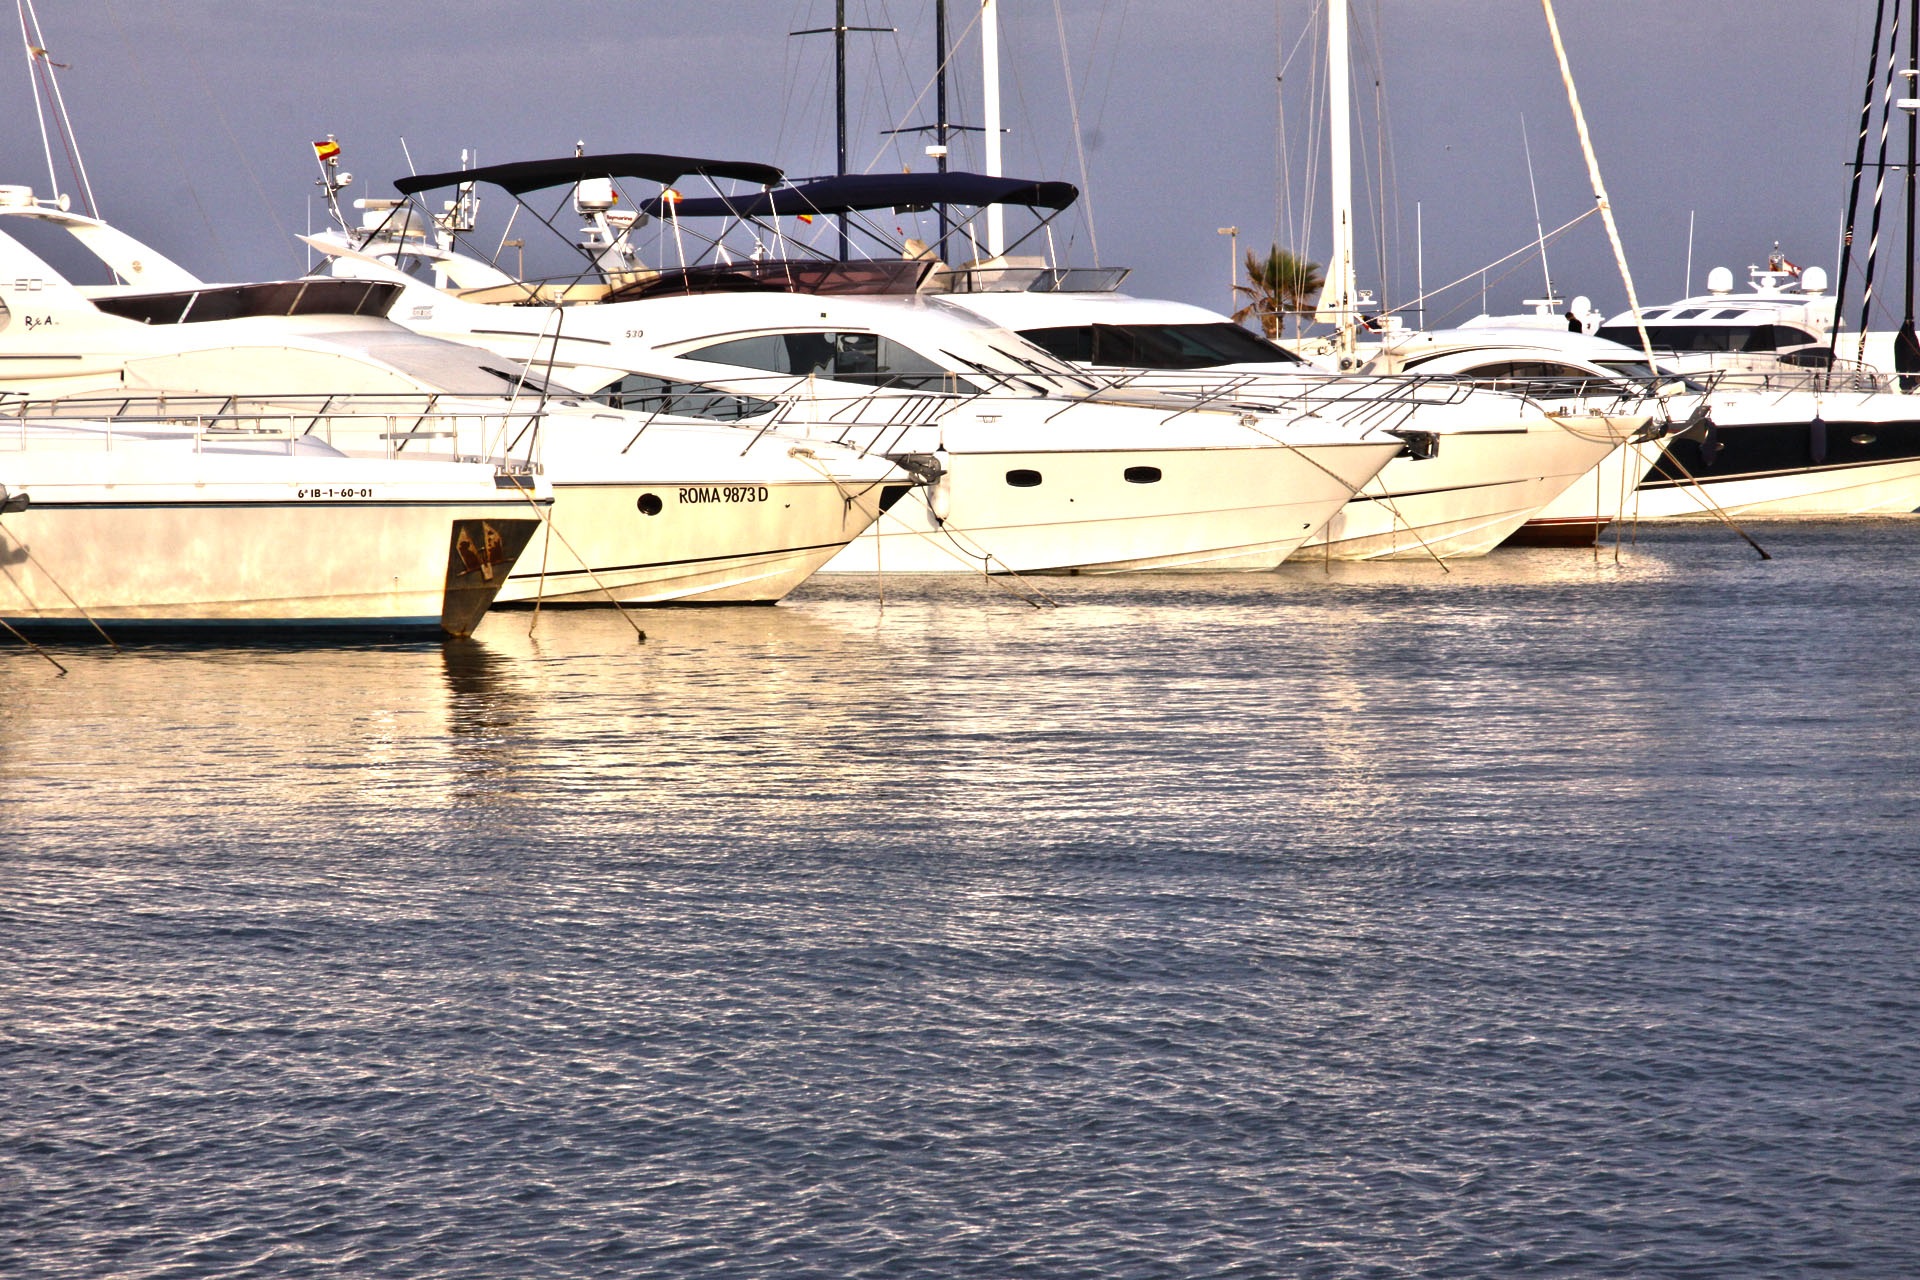
sea, dock, boat, ship, spring, vehicle, mast, yacht, holiday, marina, port, sailboat, boating, boats, ships, wallpaper, watercraft, yachts, browse, fishing vessel, passenger ship, luxury yacht